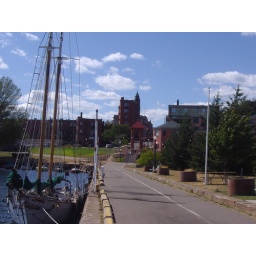
a sailboat in the deep water harbor, the town green, and an eclectic little skyline.